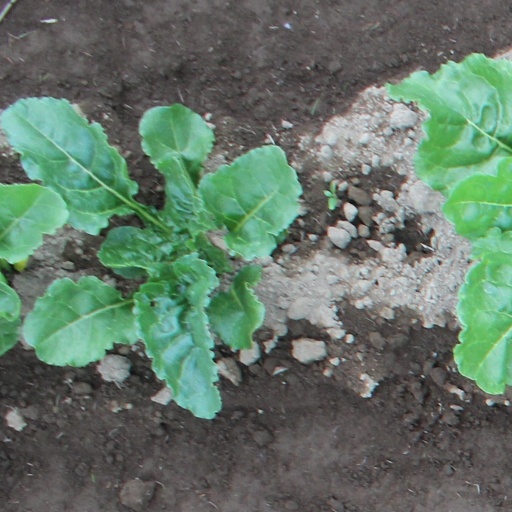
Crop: sugar beet